Greek campaigns in India

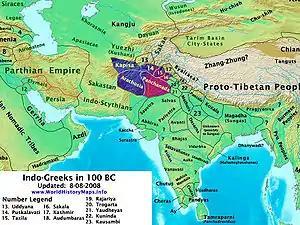
Indo-Greek Kingdoms in 100 BC

Alexander's army mutinied along the Hyphasis, as Alexander died before he could make a conquest in fighting the Nanda Empire, making the Beas River the eastern border of the Macedonian Empire.